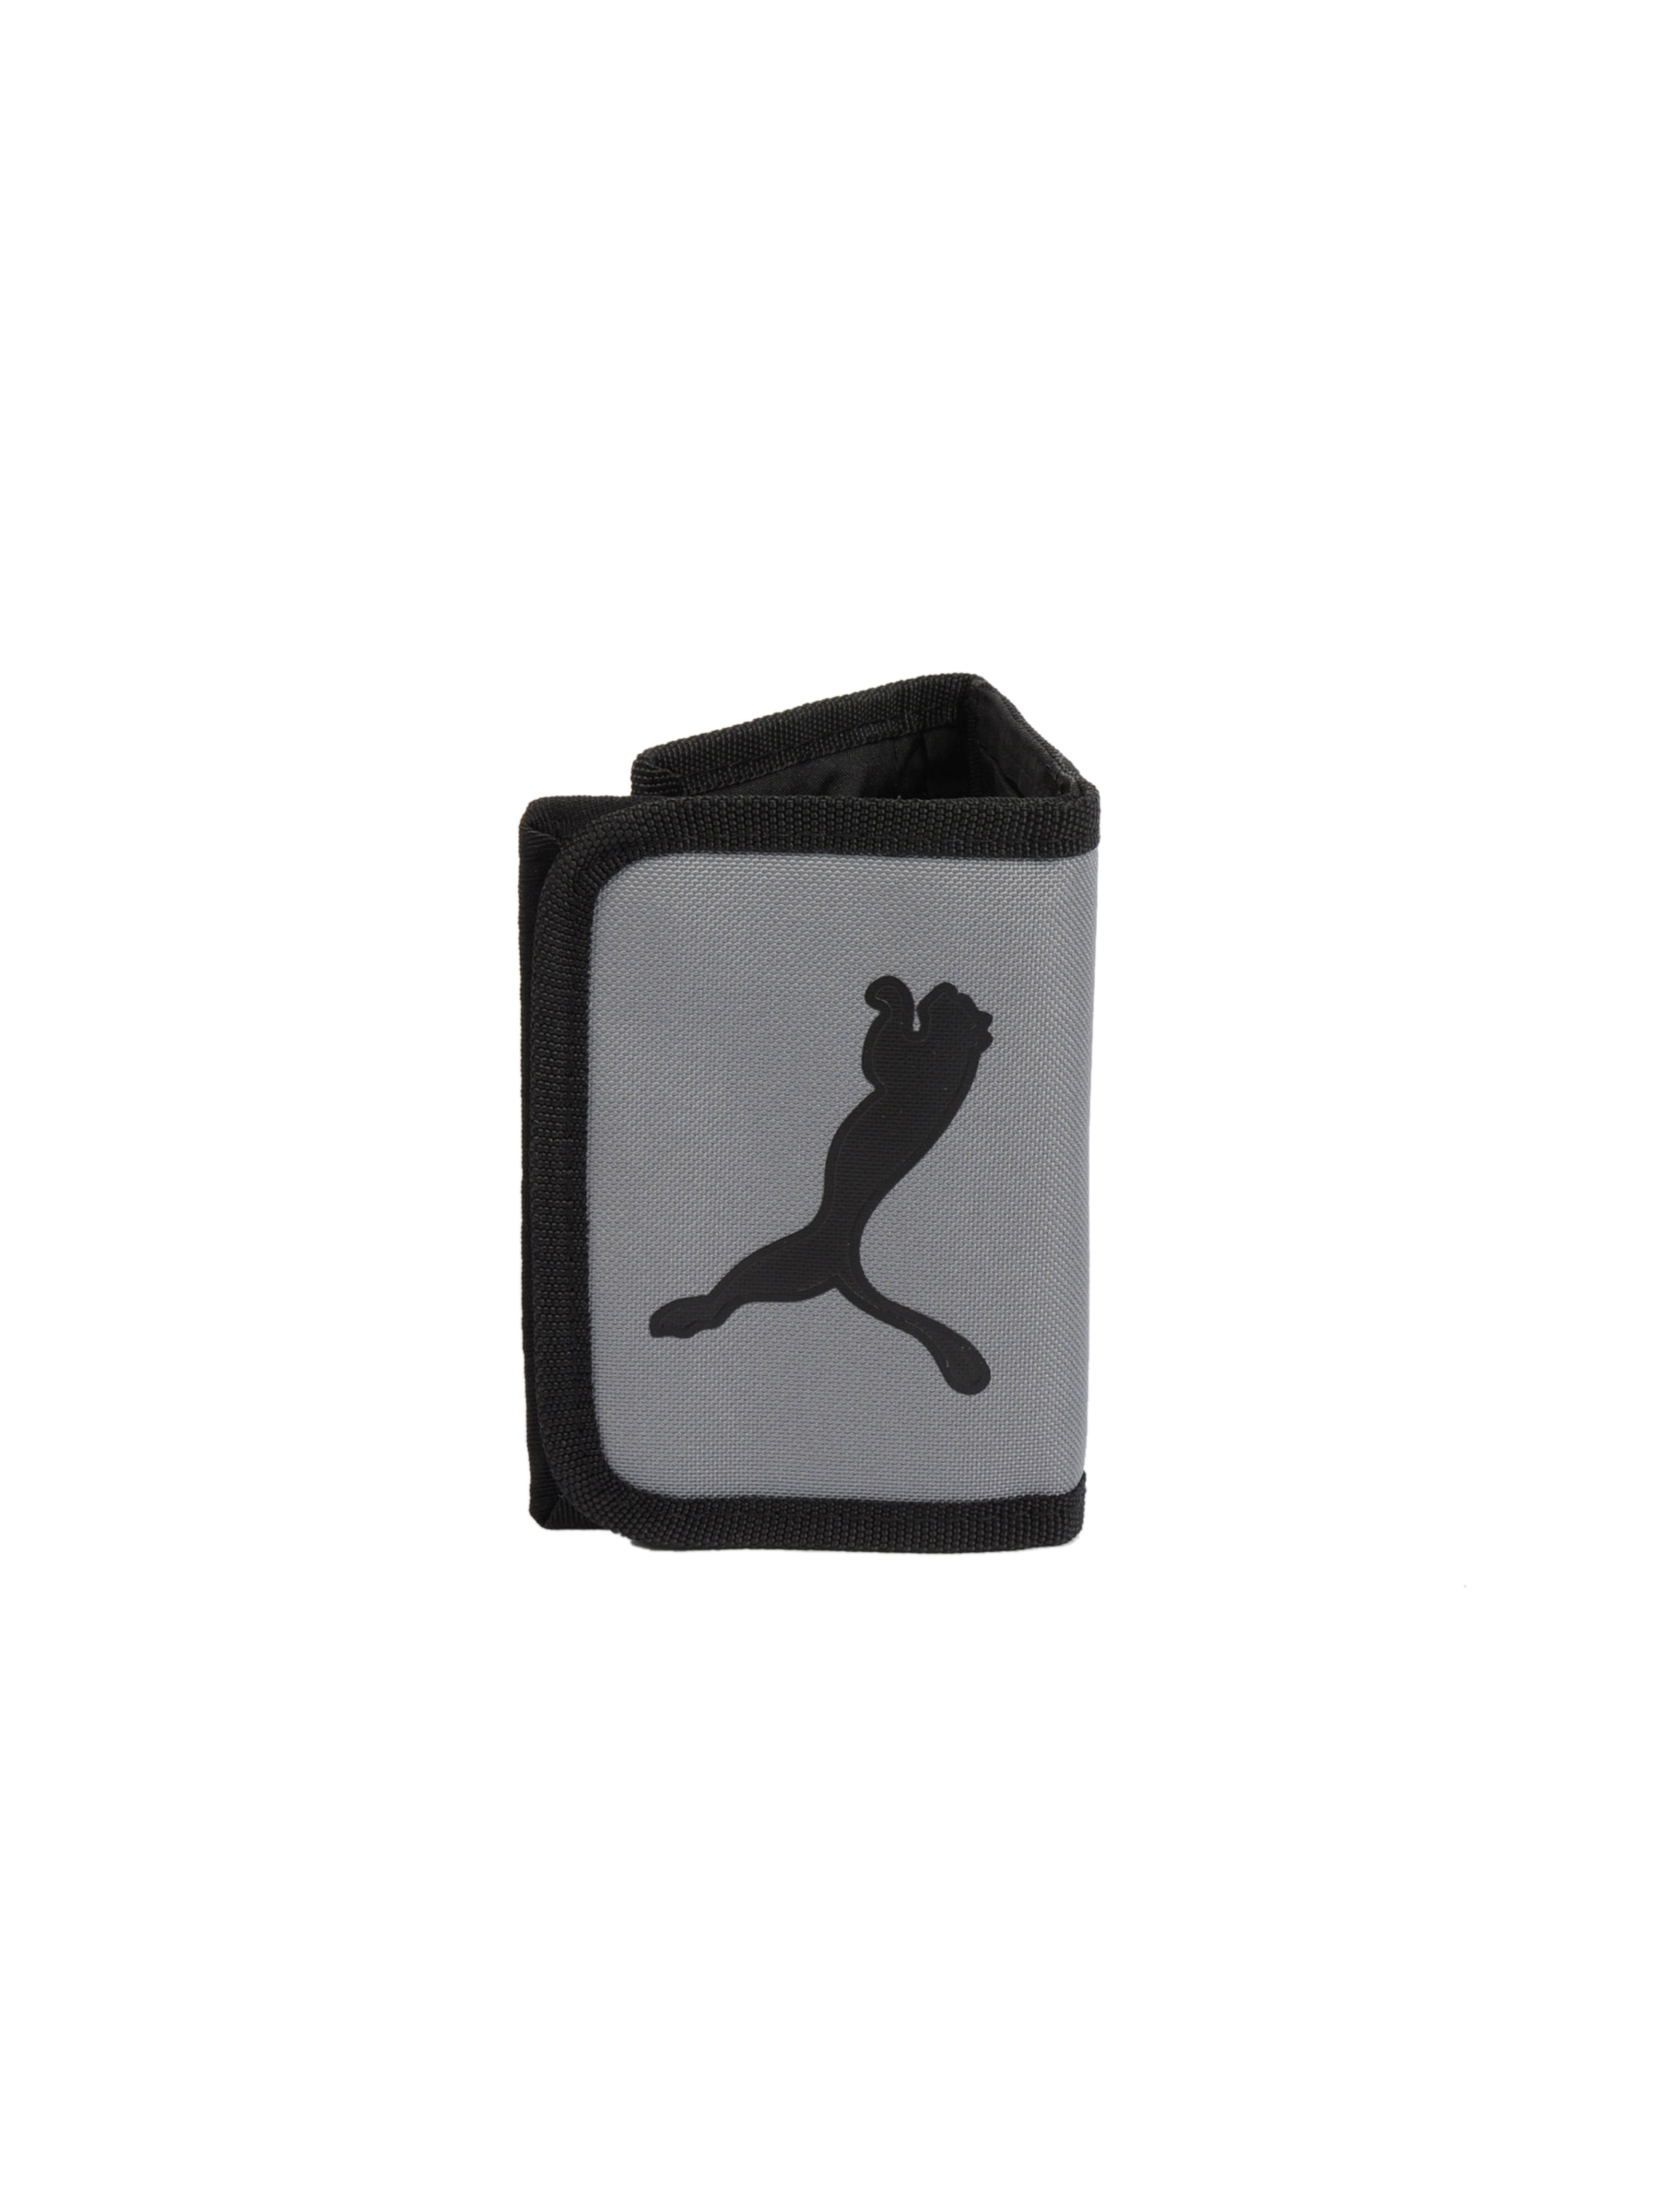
Puma Men big cat Grey Wallet
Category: Accessories / Wallets / Wallets
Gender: Men
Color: Grey
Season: Fall 2011
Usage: Casual